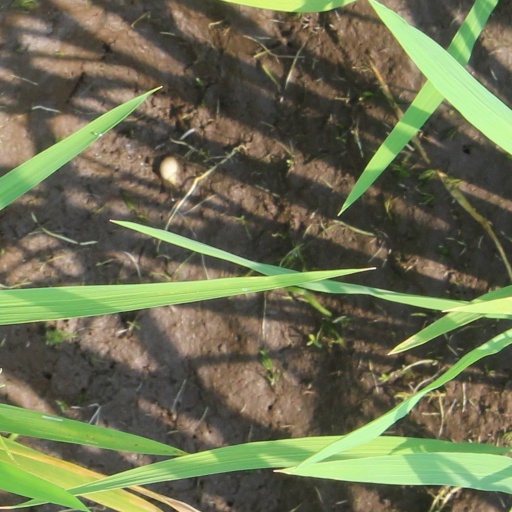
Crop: rice